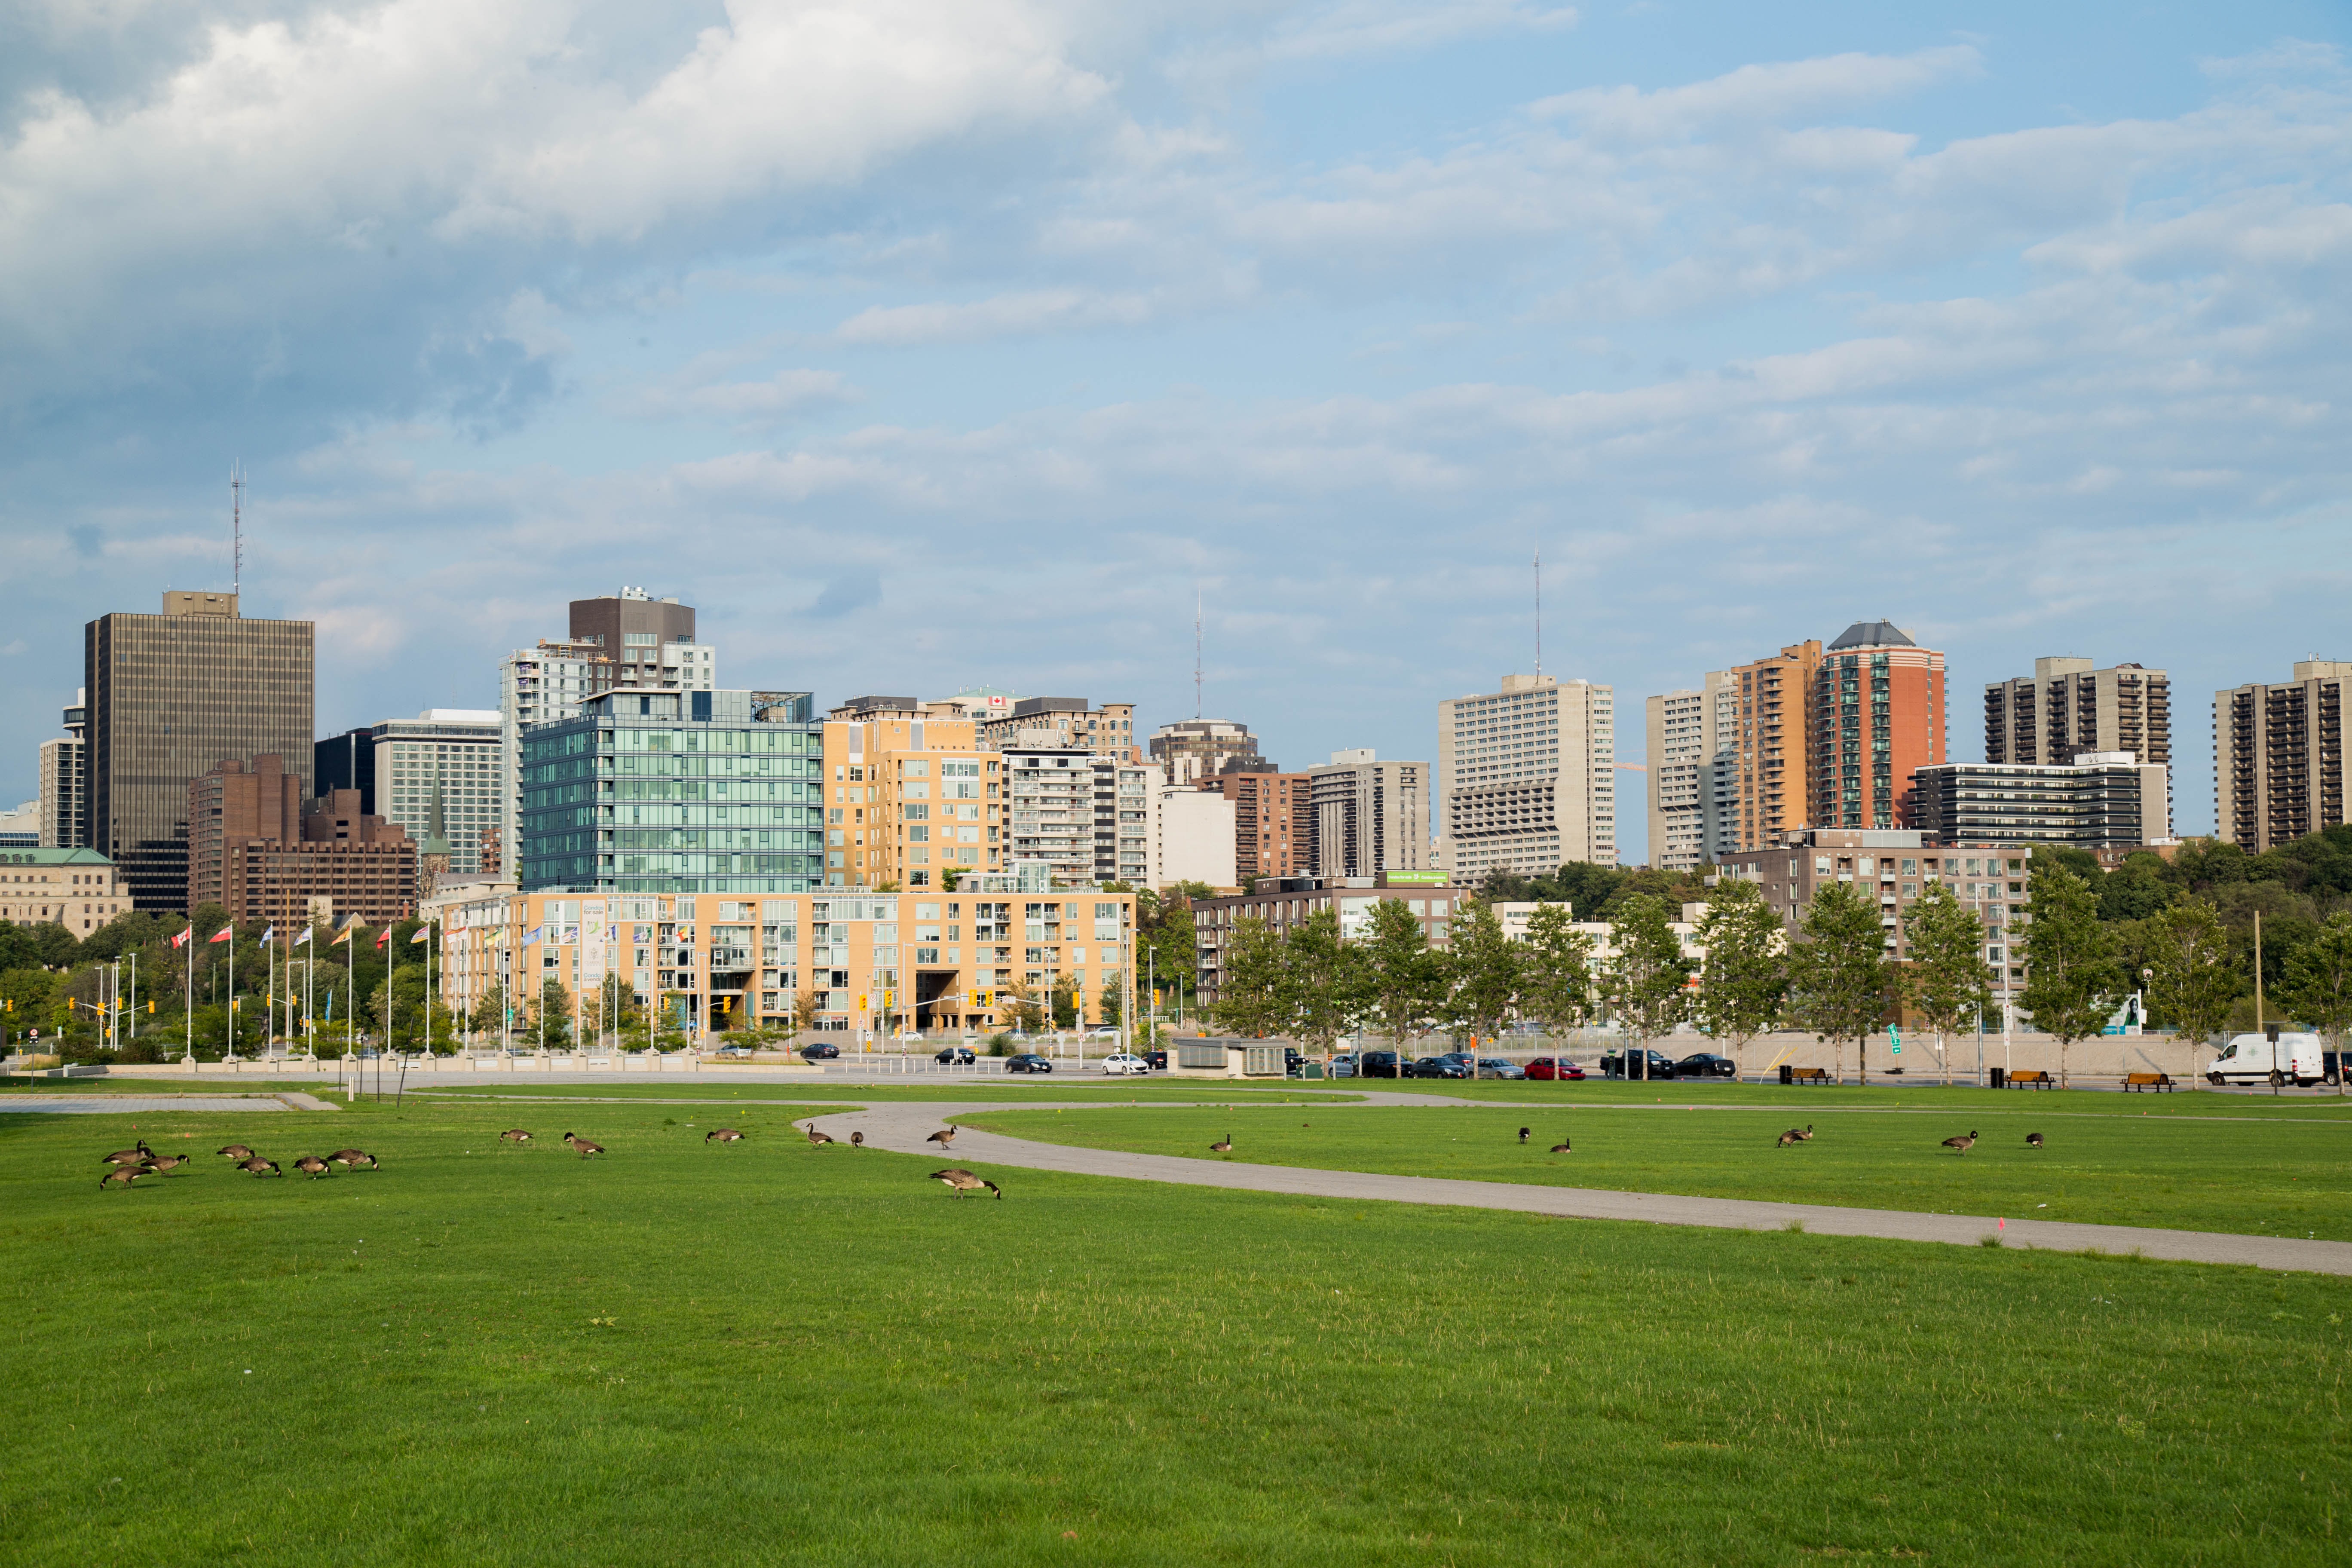
grass, skyline, lawn, city, cityscape, downtown, park, tower block, estate, neighbourhood, urban area, residential area, geographical feature, human settlement, sport venue